Grand Lake, Colorado

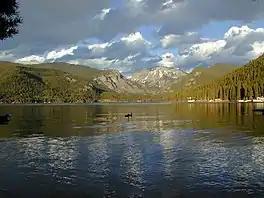
Grand Lake and Mt. Craig

Grand Lake is Colorado's largest and deepest natural lake, and is part of the headwaters of the Colorado River. The lake became a component in the Colorado-Big Thompson Project (C-BT) in 1937, when it was recruited as a conduit for C-BT project water. The C-BT project diverts water from the Colorado River Basin east via the Alva B. Adams Tunnel under the Continental Divide and Rocky Mountain National Park to the Big Thompson River watershed, thence the South Platte River and ultimately the Mississippi River basin.